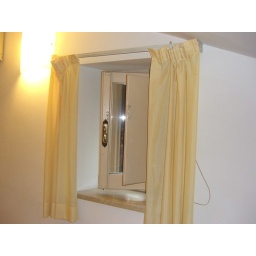
bedroom window in assisi